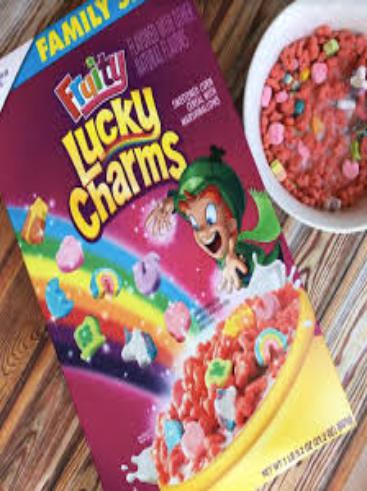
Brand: Berry Lucky Charms
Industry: Food